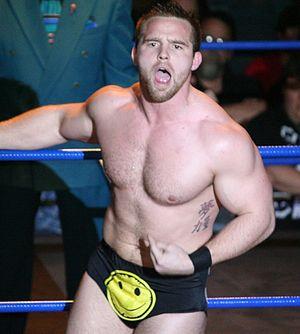
Daniel Marshall Wheeler est un catcheur américain.